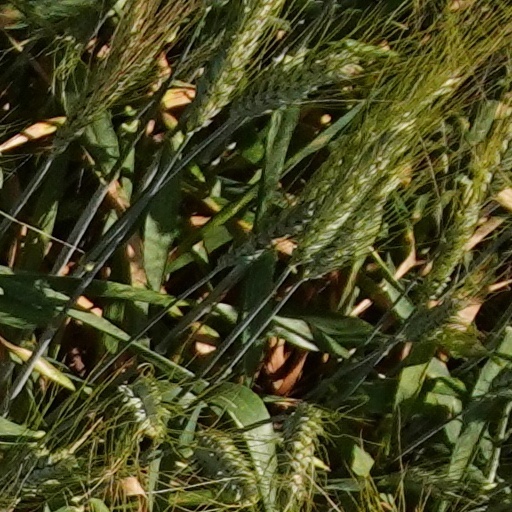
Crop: wheat